Kinesiology

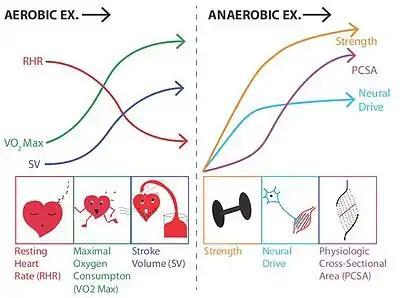
Summary of long-term adaptations to regular aerobic and anaerobic exercise. Aerobic exercise can cause several central cardiovascular adaptations, including an increase in stroke volume (SV) and maximal aerobic capacity (VO max), as well as a decrease in resting heart rate (RHR). Long-term adaptations to resistance training, the most common form of anaerobic exercise, include muscular hypertrophy, an increase in the physiological cross-sectional area (PCSA) of muscle(s), and an increase in neural drive, both of which lead to increased muscular strength. Neural adaptations begin more quickly and plateau prior to the hypertrophic response.

Adaptation through exercise is a key principle of kinesiology that relates to improved fitness in athletes as well as health and wellness in clinical populations. Exercise is a simple and established intervention for many movement disorders and musculoskeletal conditions due to the neuroplasticity of the brain and the adaptability of the musculoskeletal system. Therapeutic exercise has been shown to improve neuromotor control and motor capabilities in both normal and pathological populations.